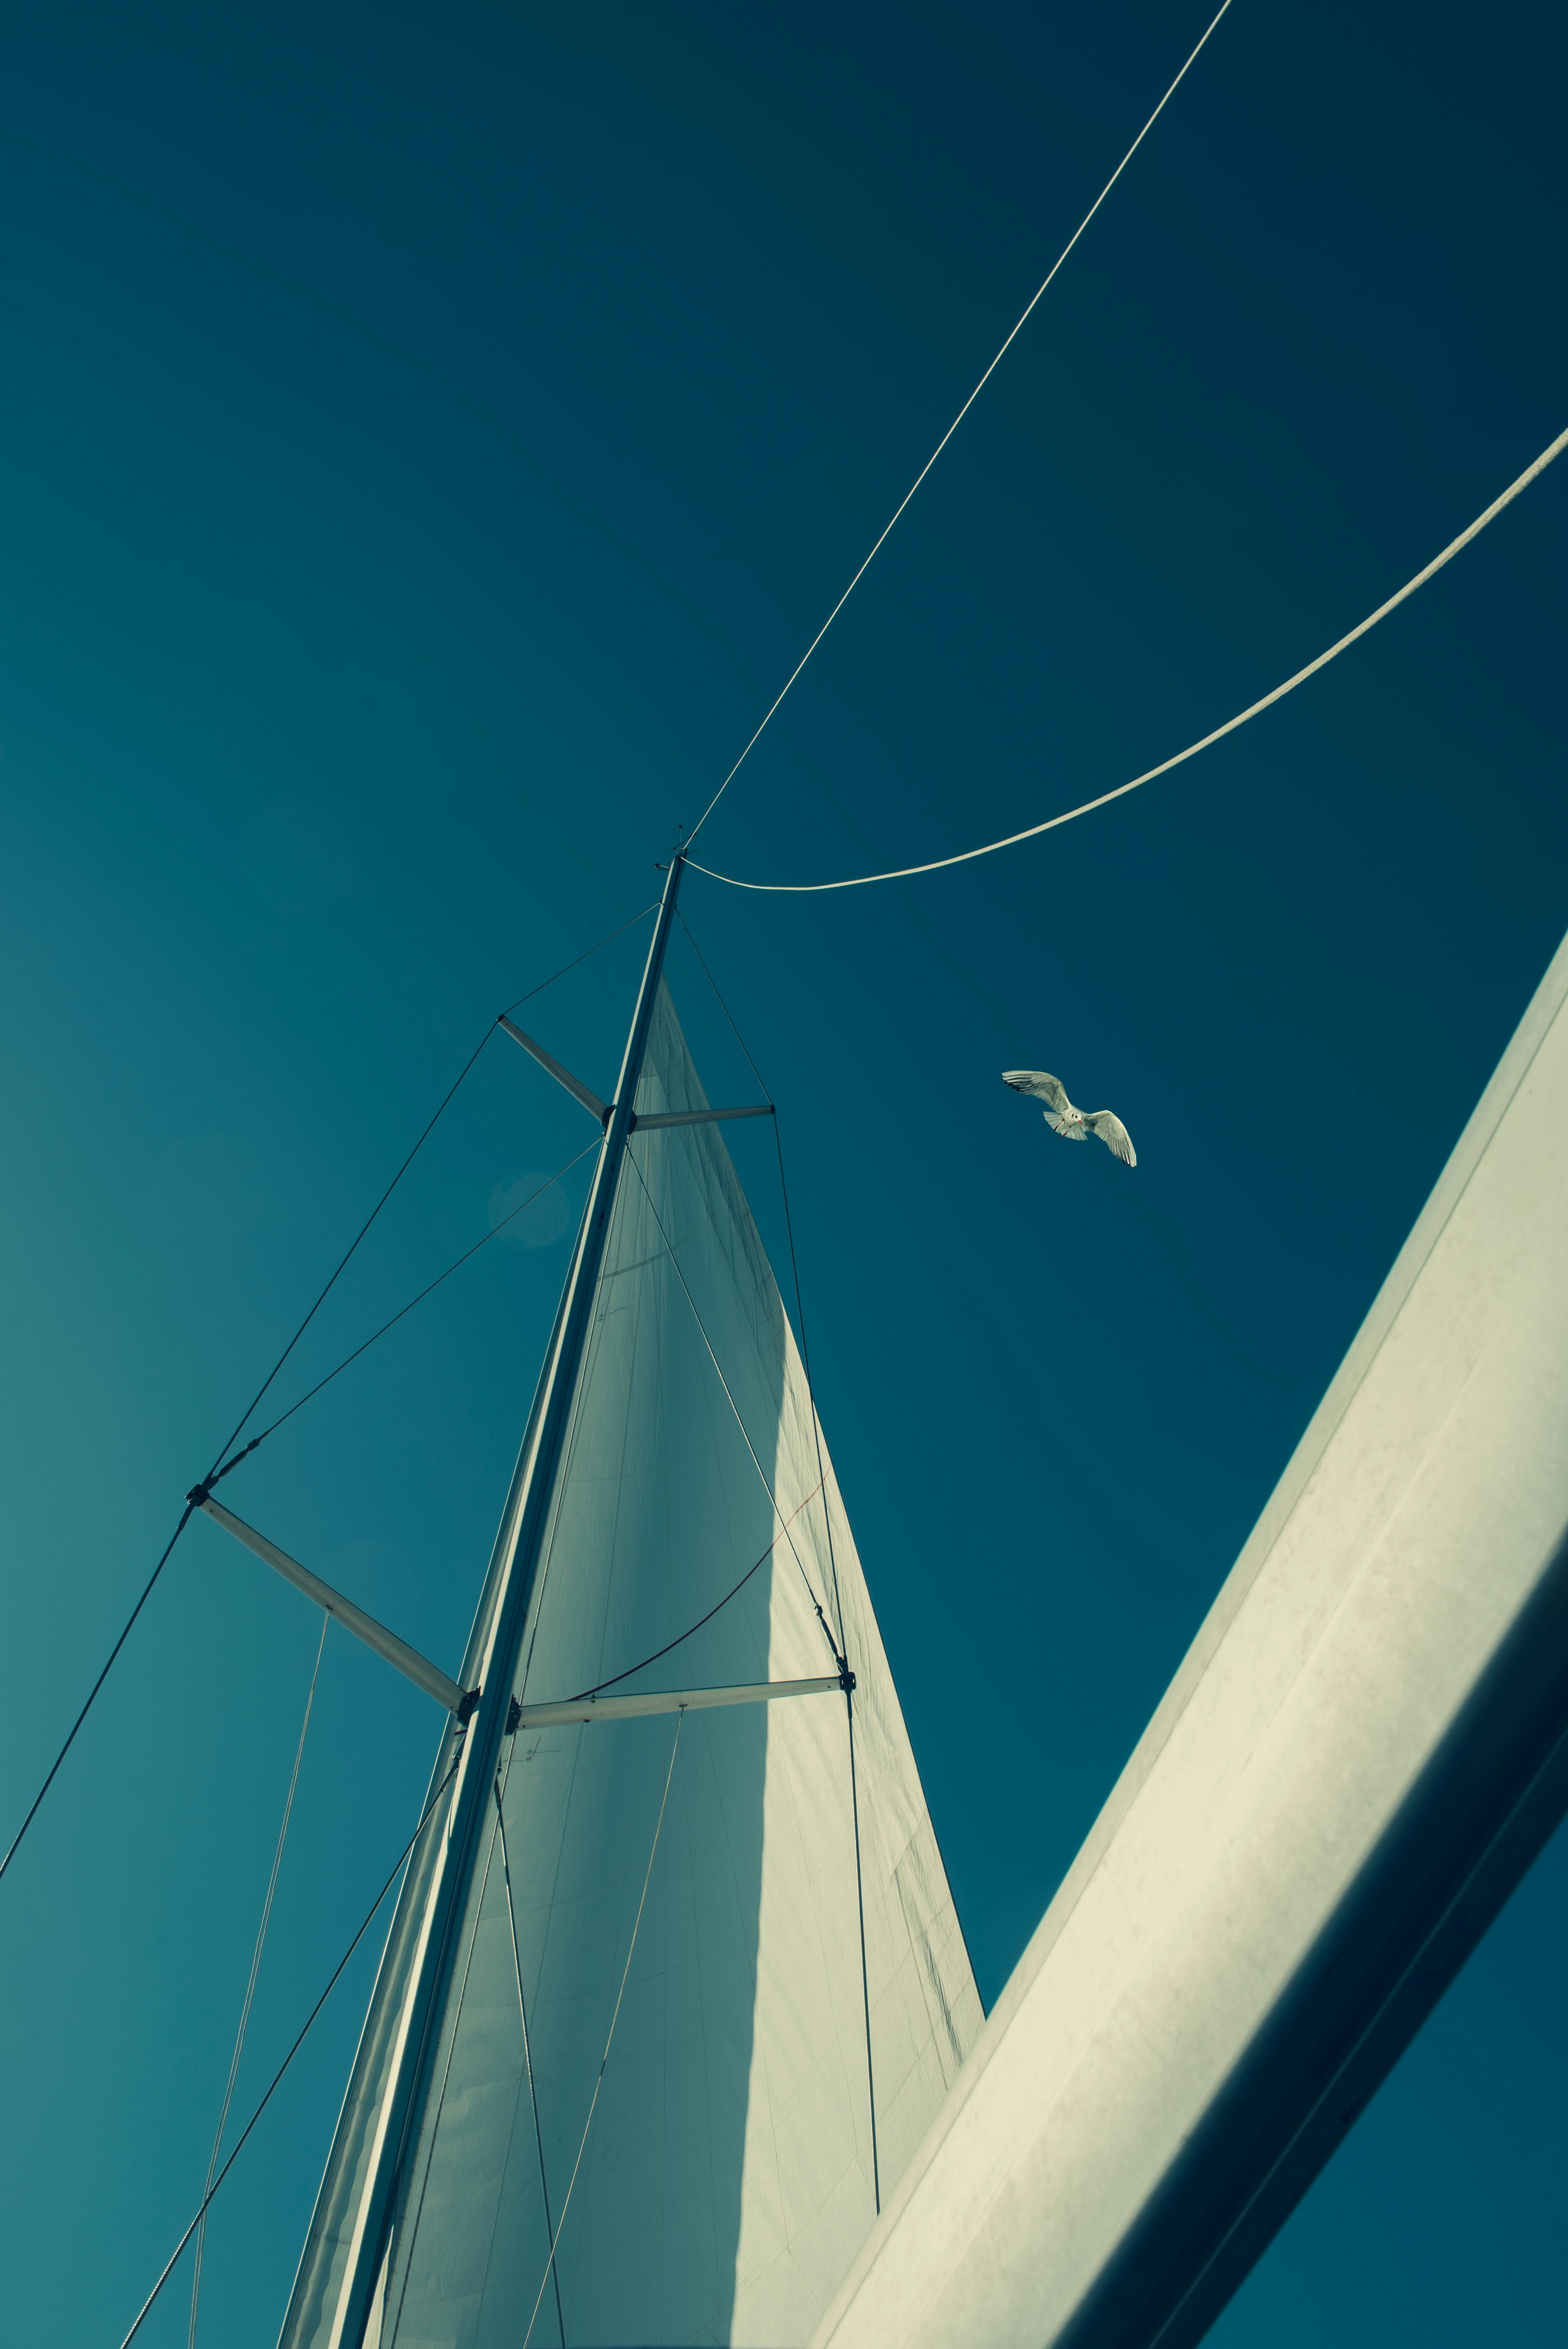
natural, sky, azure, cloud, slope, electricity, Tints and shades, tree, electric blue, calm, bird, pole, water, triangle, public utility, wind, wing, wire, boat, symmetry, horizon, shade, art, fixed link, ocean, pattern, mast, overhead power line